Capital (architecture)

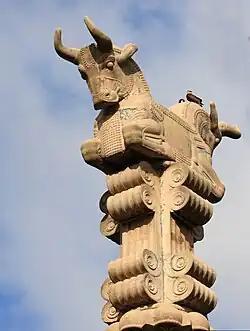
Top of an Achaemenid Persian column from Persepolis

Some kind of volute capital is shown in the Assyrian bas-reliefs, but no Assyrian capital has ever been found; the enriched bases exhibited in the British Museum were initially misinterpreted as capitals.